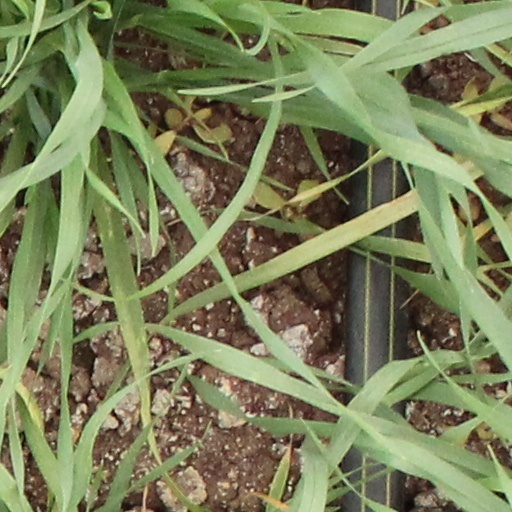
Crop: wheat